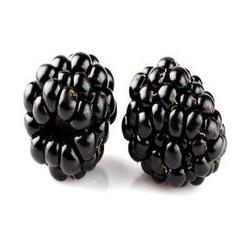
Label: Blackberry